Cerro Rico

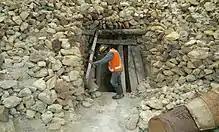
A mine entrance, Cerro Rico

Cerro Rico de Potosí was accidentally discovered in 1545 by Diego de Huallpa, a Quechua silver miner for the Spanish, while he was searching the mountain for an Inca shrine or traditional burial offering. The red mountain, now known as Cerro Rico, sits between the Porco and Sucre mines, which had previously been discovered, being at lower altitudes and therefore easier to mine.